Seddon Pennine 7

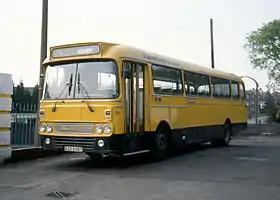
A Seddon Pennine 7 with Alexander Y Type bodywork in the fleet of Stevensons of Uttoxeter

The Seddon Pennine 7 was a mid-underfloor-engined single-deck bus or coach chassis built by Seddon Atkinson between 1974 and 1982.